Joseph C. Fegan Jr.

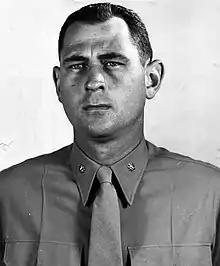
Fegan Jr. as Major in 1951.

Fegan returned to the United States in November 1945 and joined the Redistribution Regiment of the Marine Training and Replacement Command, San Diego Area at Camp Pendleton. The Redistribution Regiment was responsible for the redistribution of Marines arriving from Pacific area to the separation centers for discharge or to Marine Corps Base San Diego, for reassignment. Fegan served with that regiment consecutively as assistant logistics officer and company commander under Colonel Edward A. Craig until June 1946, when he was sent to Washington, D.C., for Gunnery Officers' Ordnance Course.